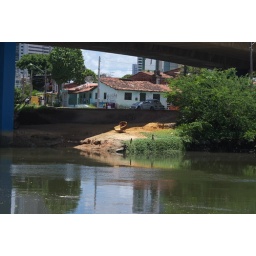
A chair in the river bed